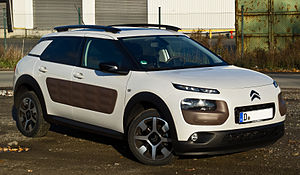
Citroën / Udmærkelser
Citroën C4 Cactus, Årets Bil i Danmark og Spanien 2015
Citroën er et fransk bilmærke og en del af PSA Peugeot Citroën-koncernen. Virksomheden har hovedsæde i Saint-Ouen i Seine-Saint-Denis i Frankrig.